Bakhtiarpur

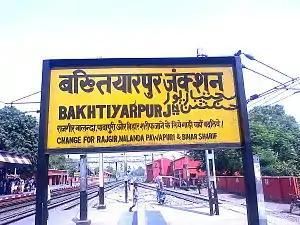
Bakhtiyarpur Junction

Bakhtiyarpur railway station is located on the Howrah–Delhi main line and is about 46 km away from Patna. Bakhtiyarpur-Tilaiya line also originates here, connecting Rajgir, Bihar Sharif and Harnaut of Nalanda district up to Tilaiya and to be extended to Koderma Junction railway station.